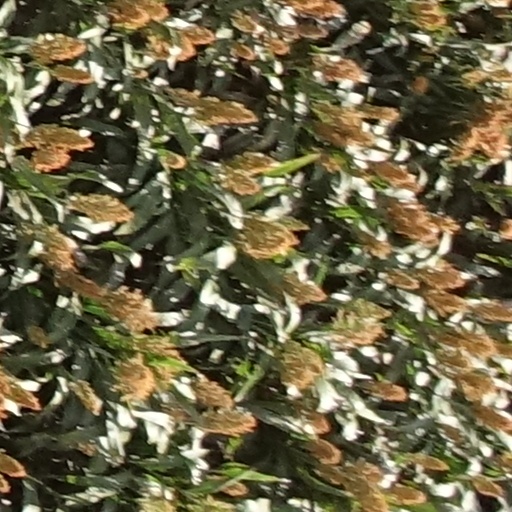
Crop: sorghum